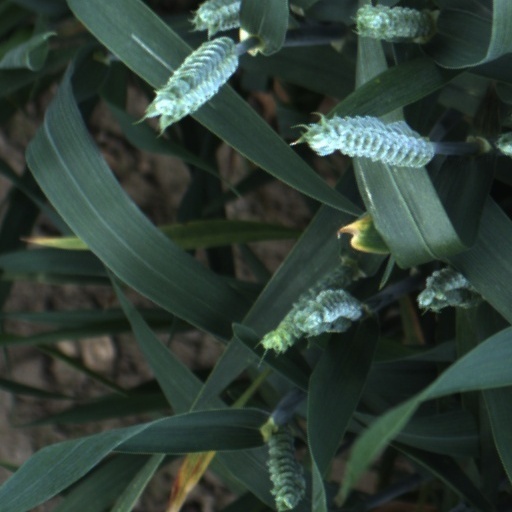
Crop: wheat